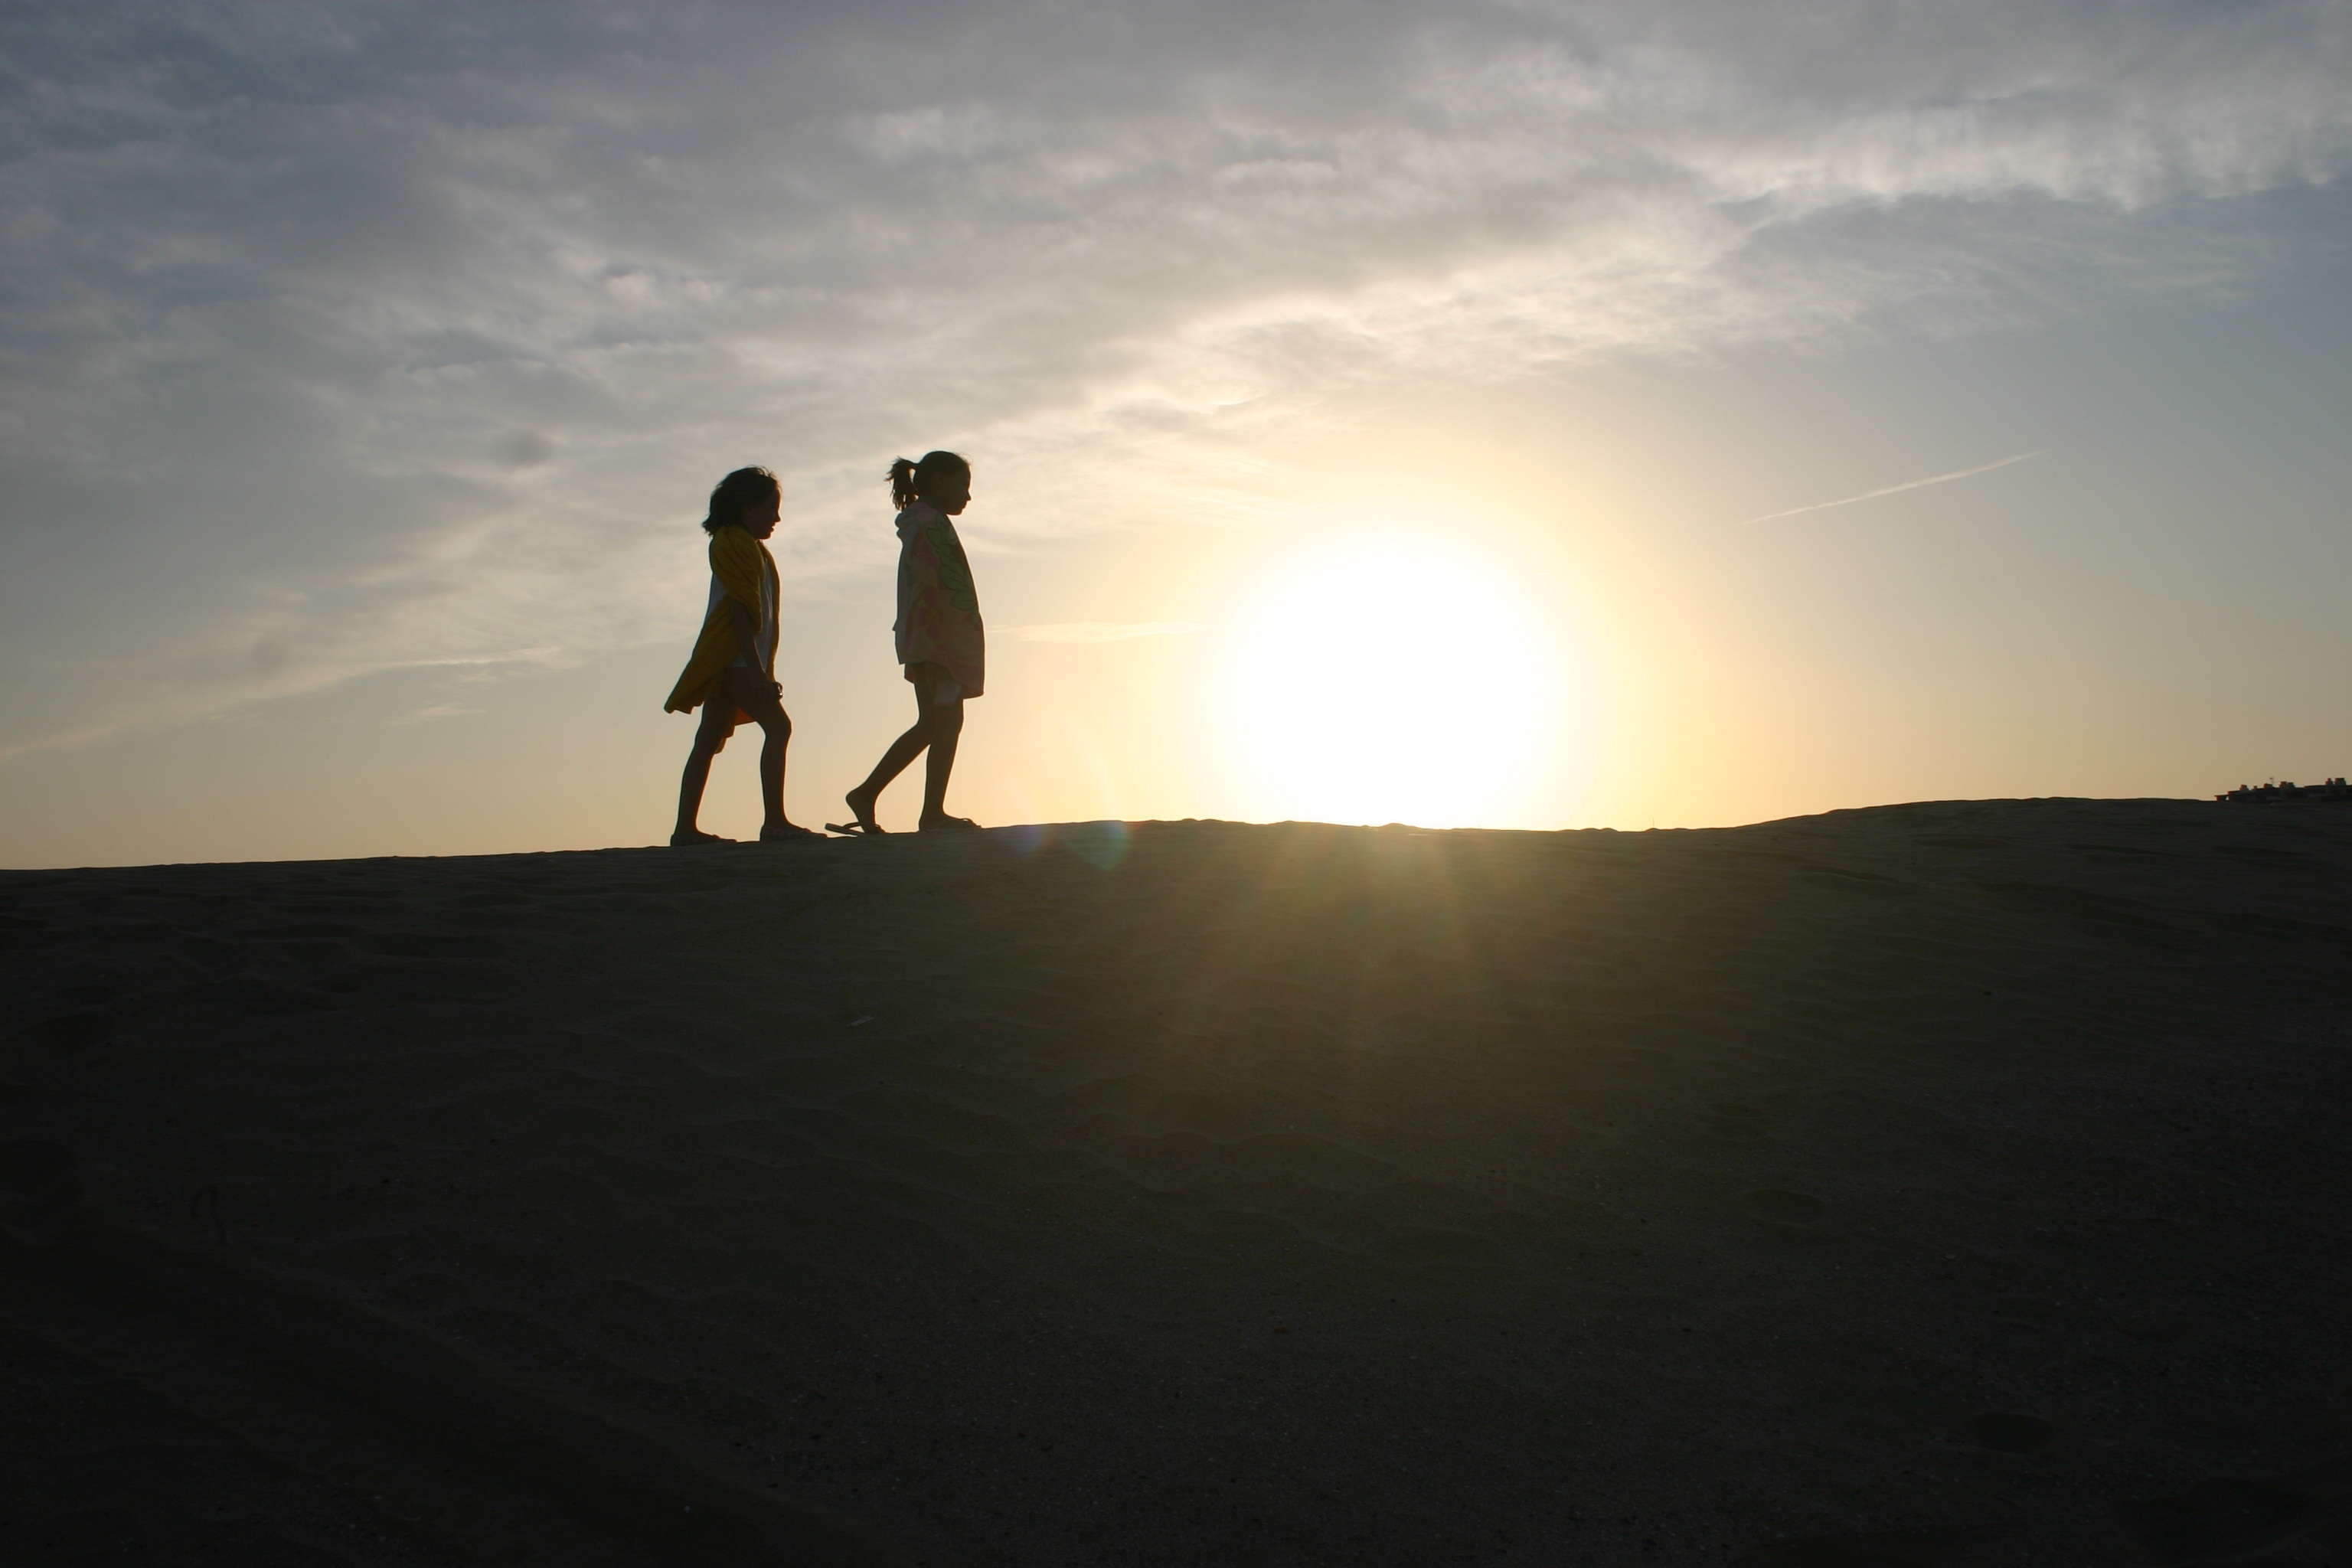
landscape, sea, sand, horizon, sun, sunrise, sunset, sunlight, morning, desert, dawn, dusk, girls, contrasts, sahara, landform, natural environment, aeolian landform